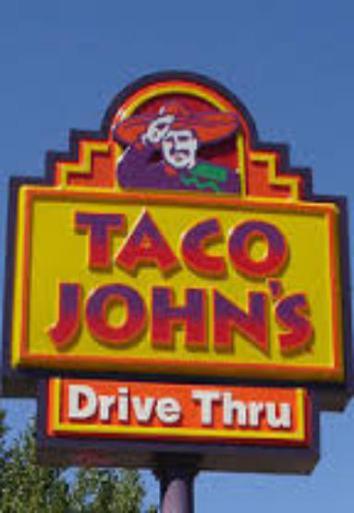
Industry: Food